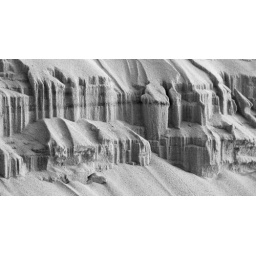
Sandcastles in black and white